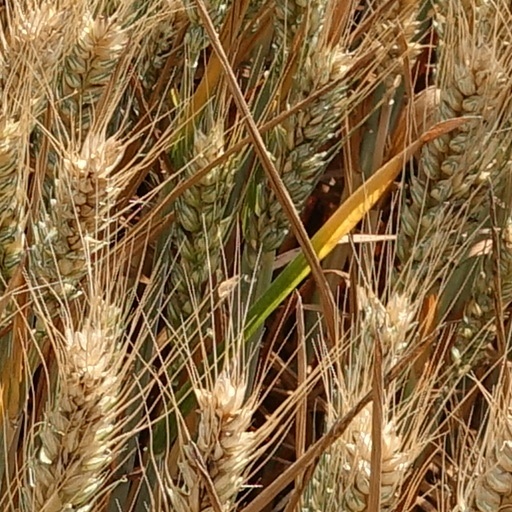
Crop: wheat